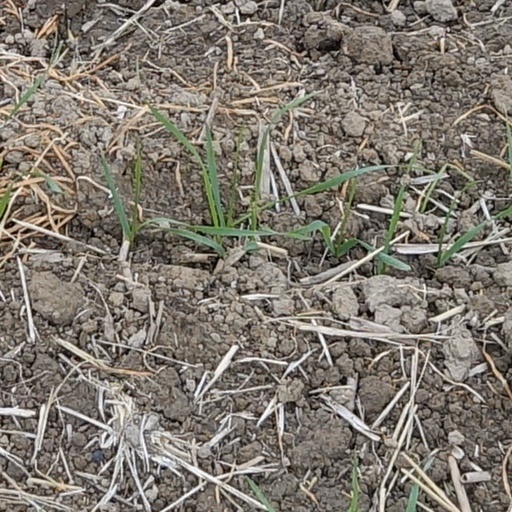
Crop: wheat